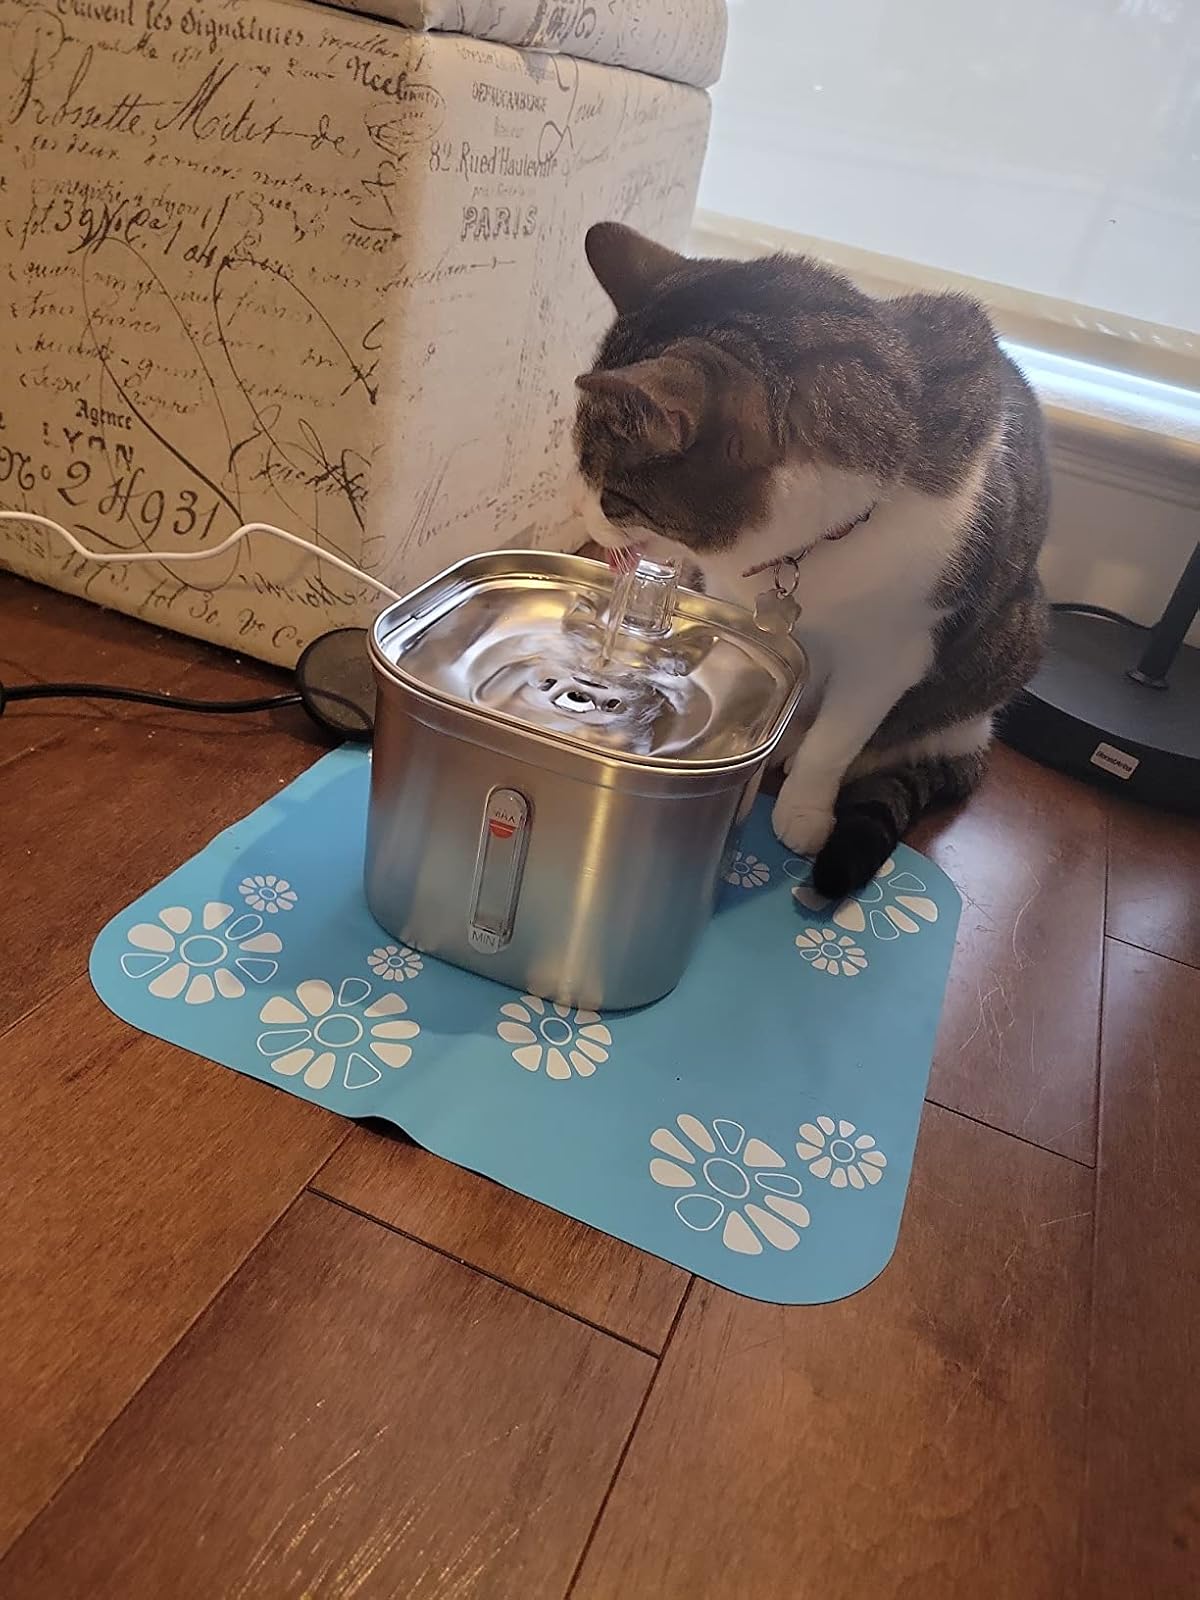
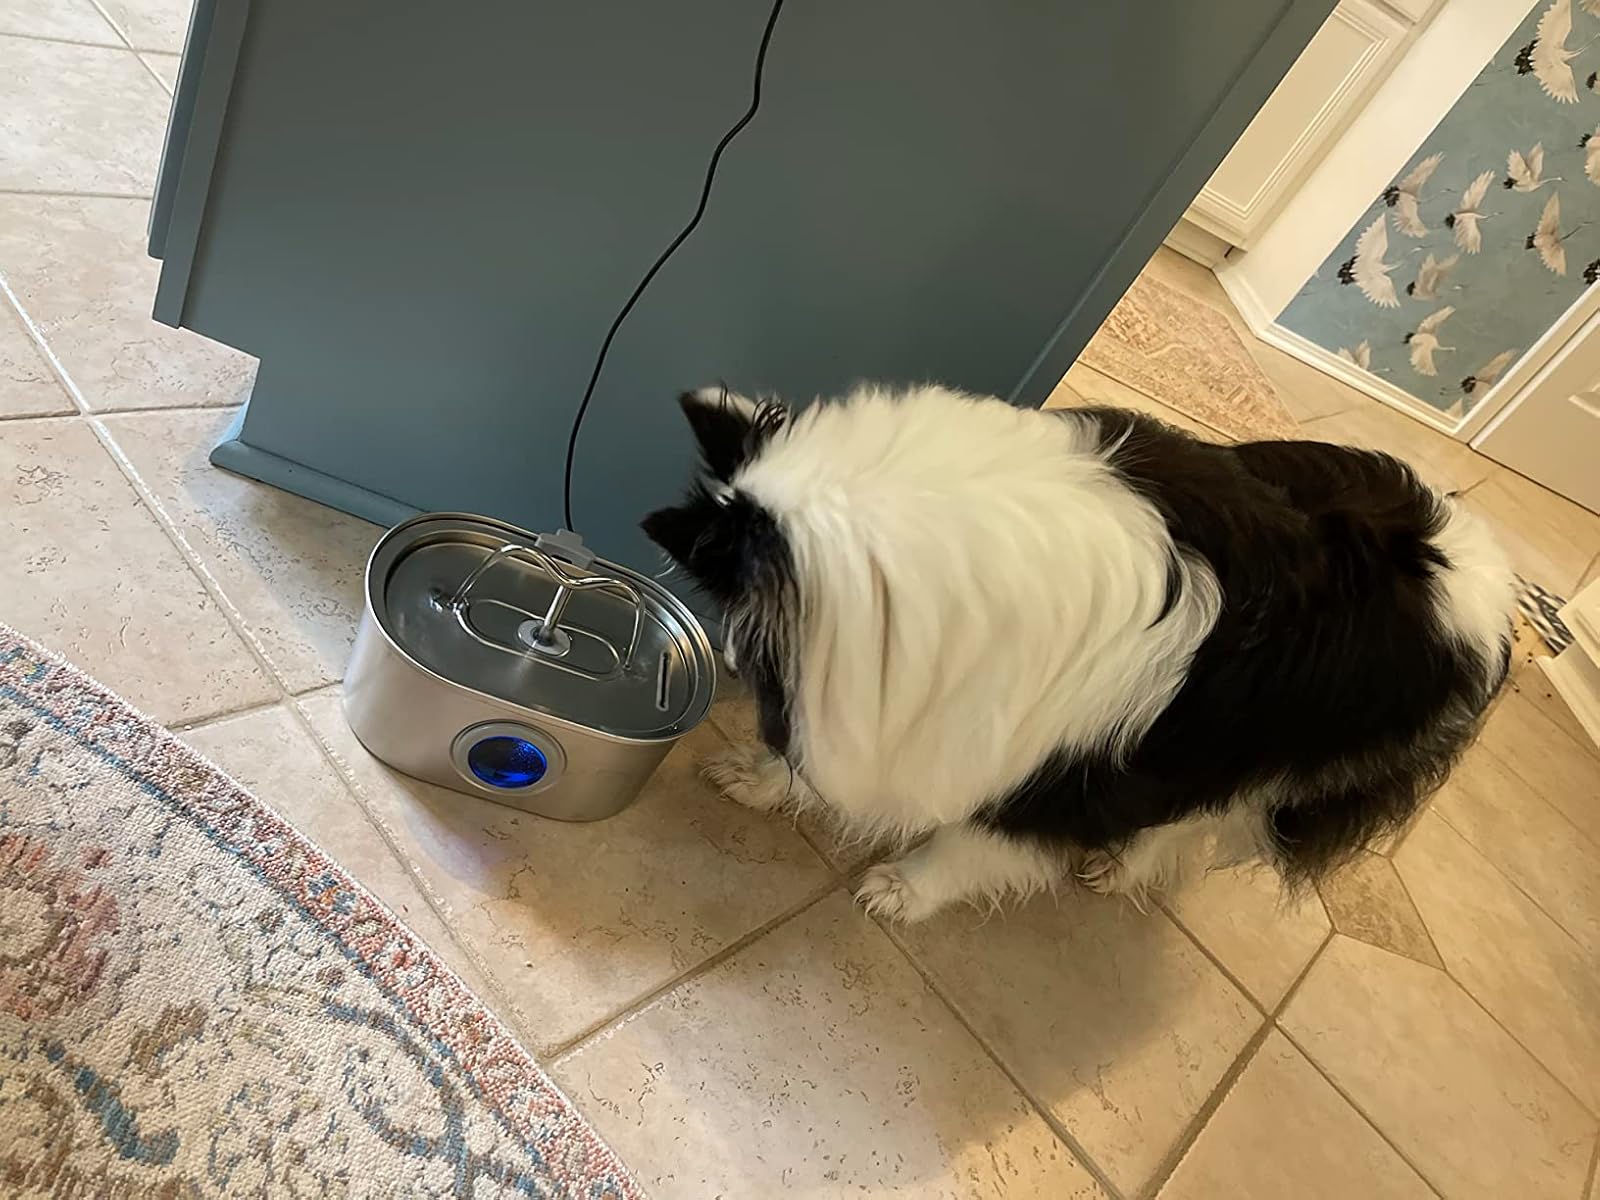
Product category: items_bowl
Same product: no